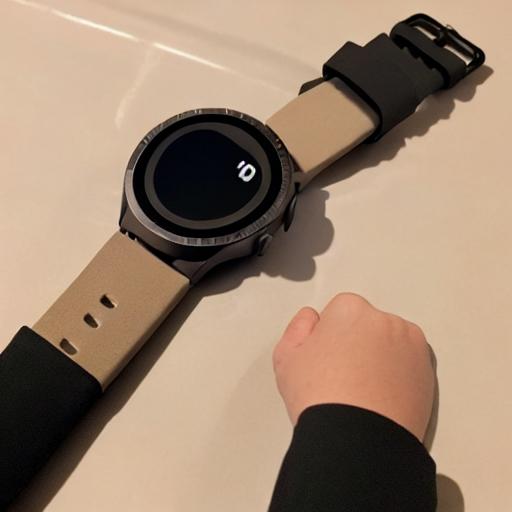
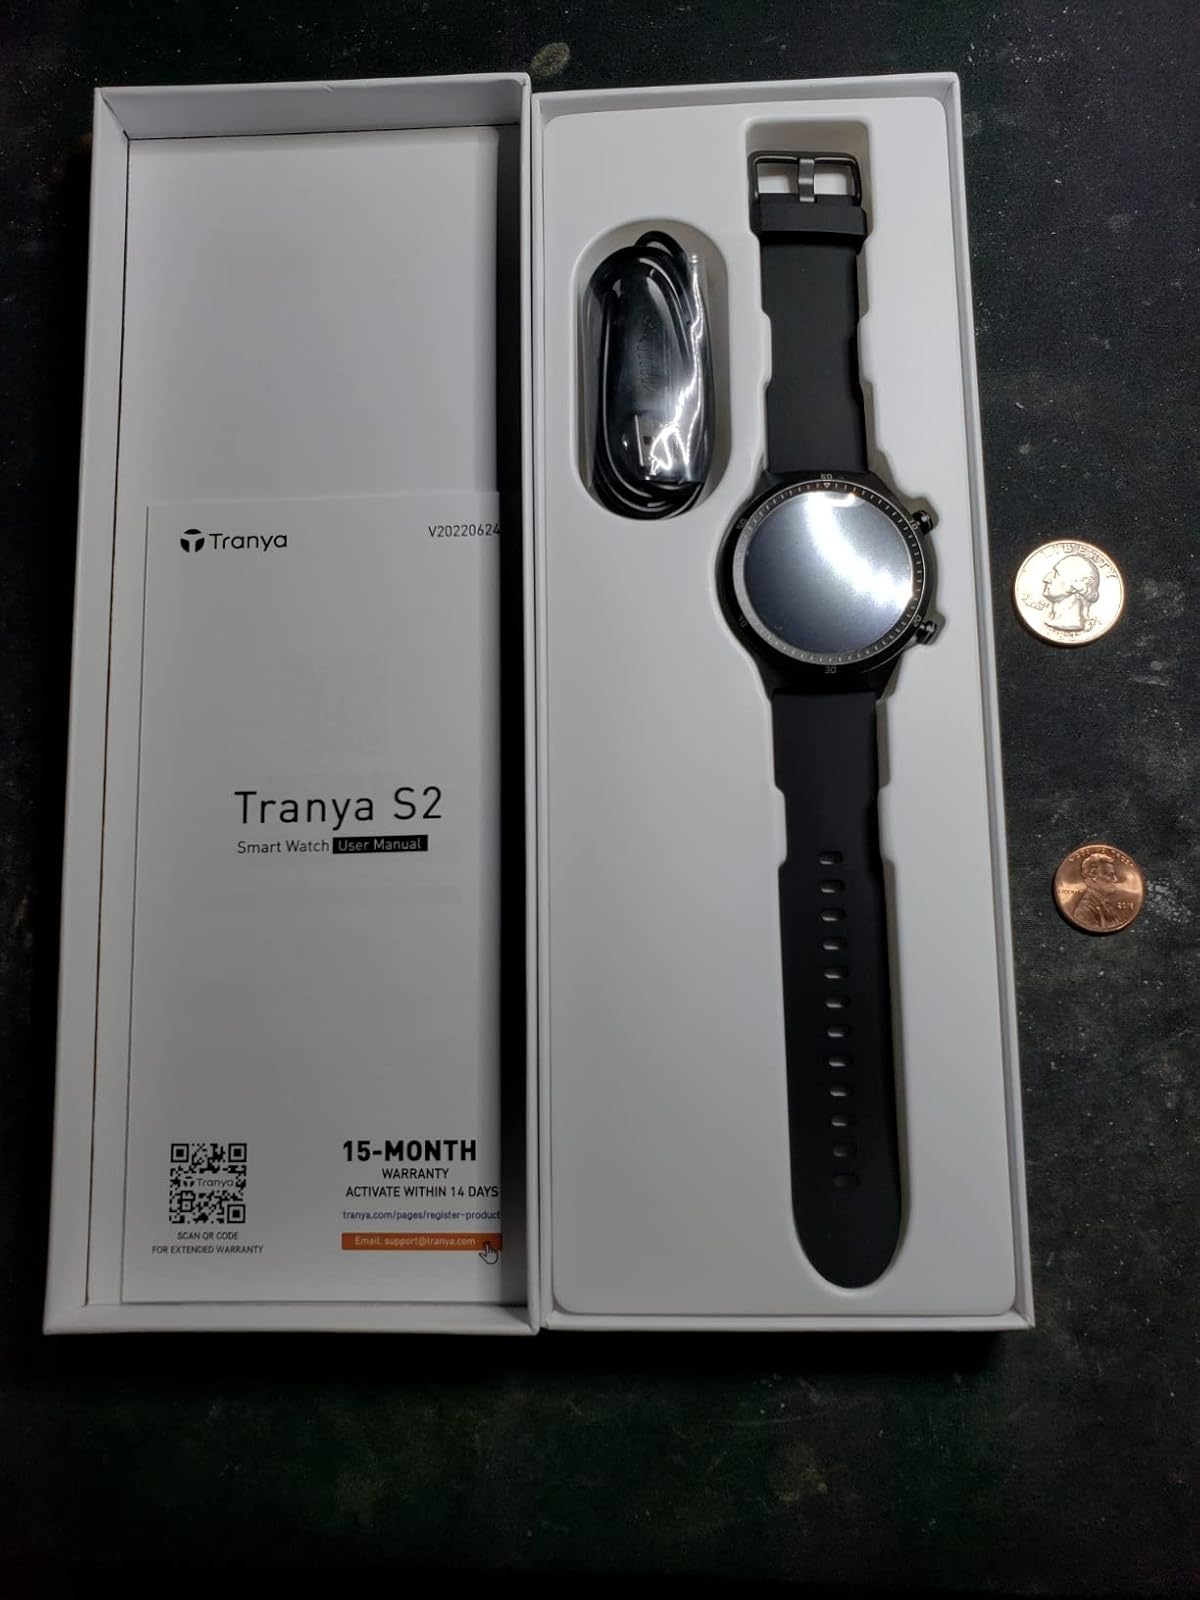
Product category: smartwatch
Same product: no